Tremec TR-6070 transmission

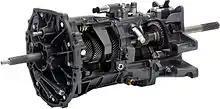
Cut-away view of TREMEC TR-6070 transmission

The TREMEC TR-6070 seven-speed RWD manual transmission features seven forward speeds and one reverse speed. It is manufactured by TREMEC Corporation (formerly Transmission Technologies Corporation).